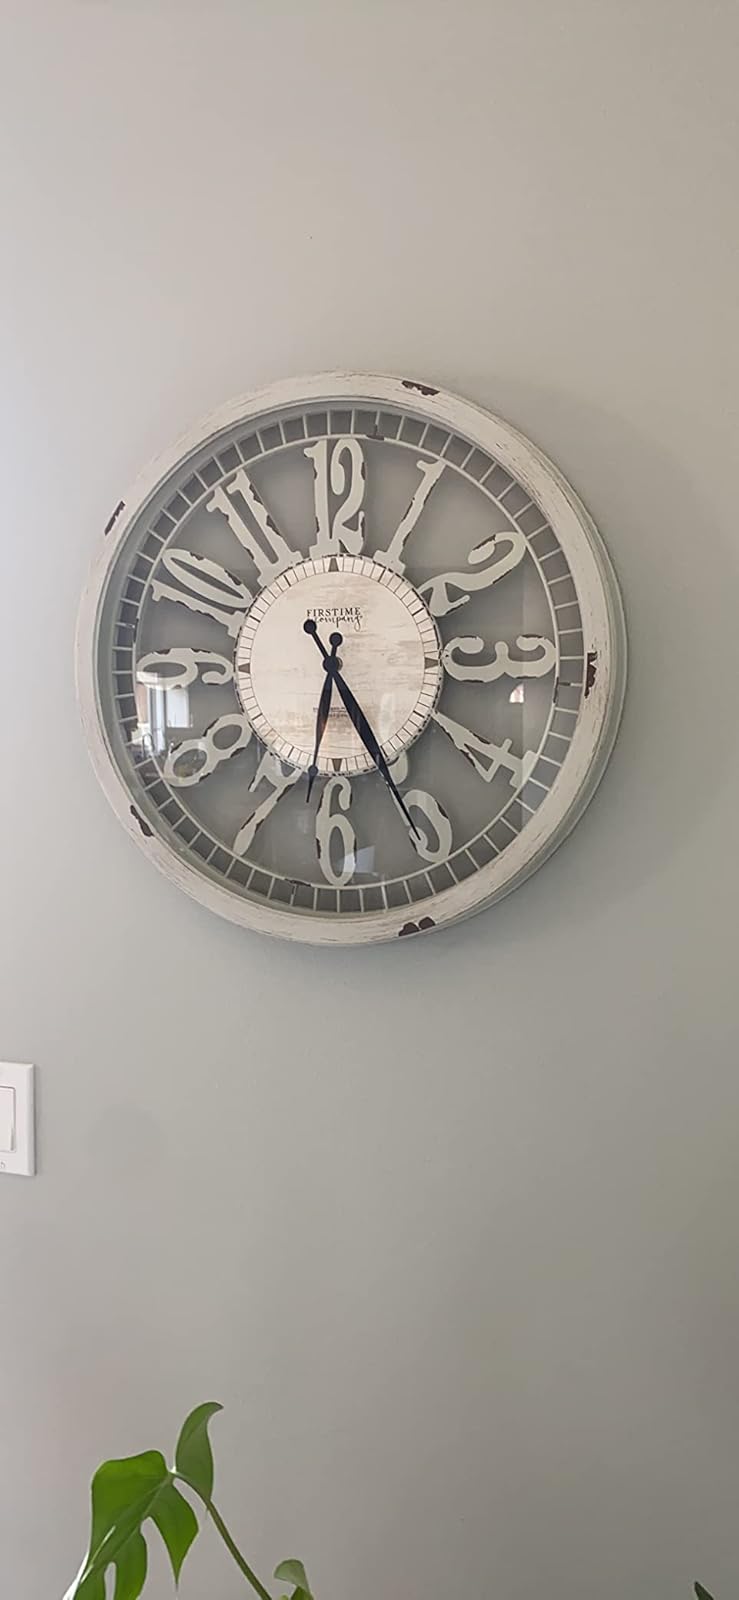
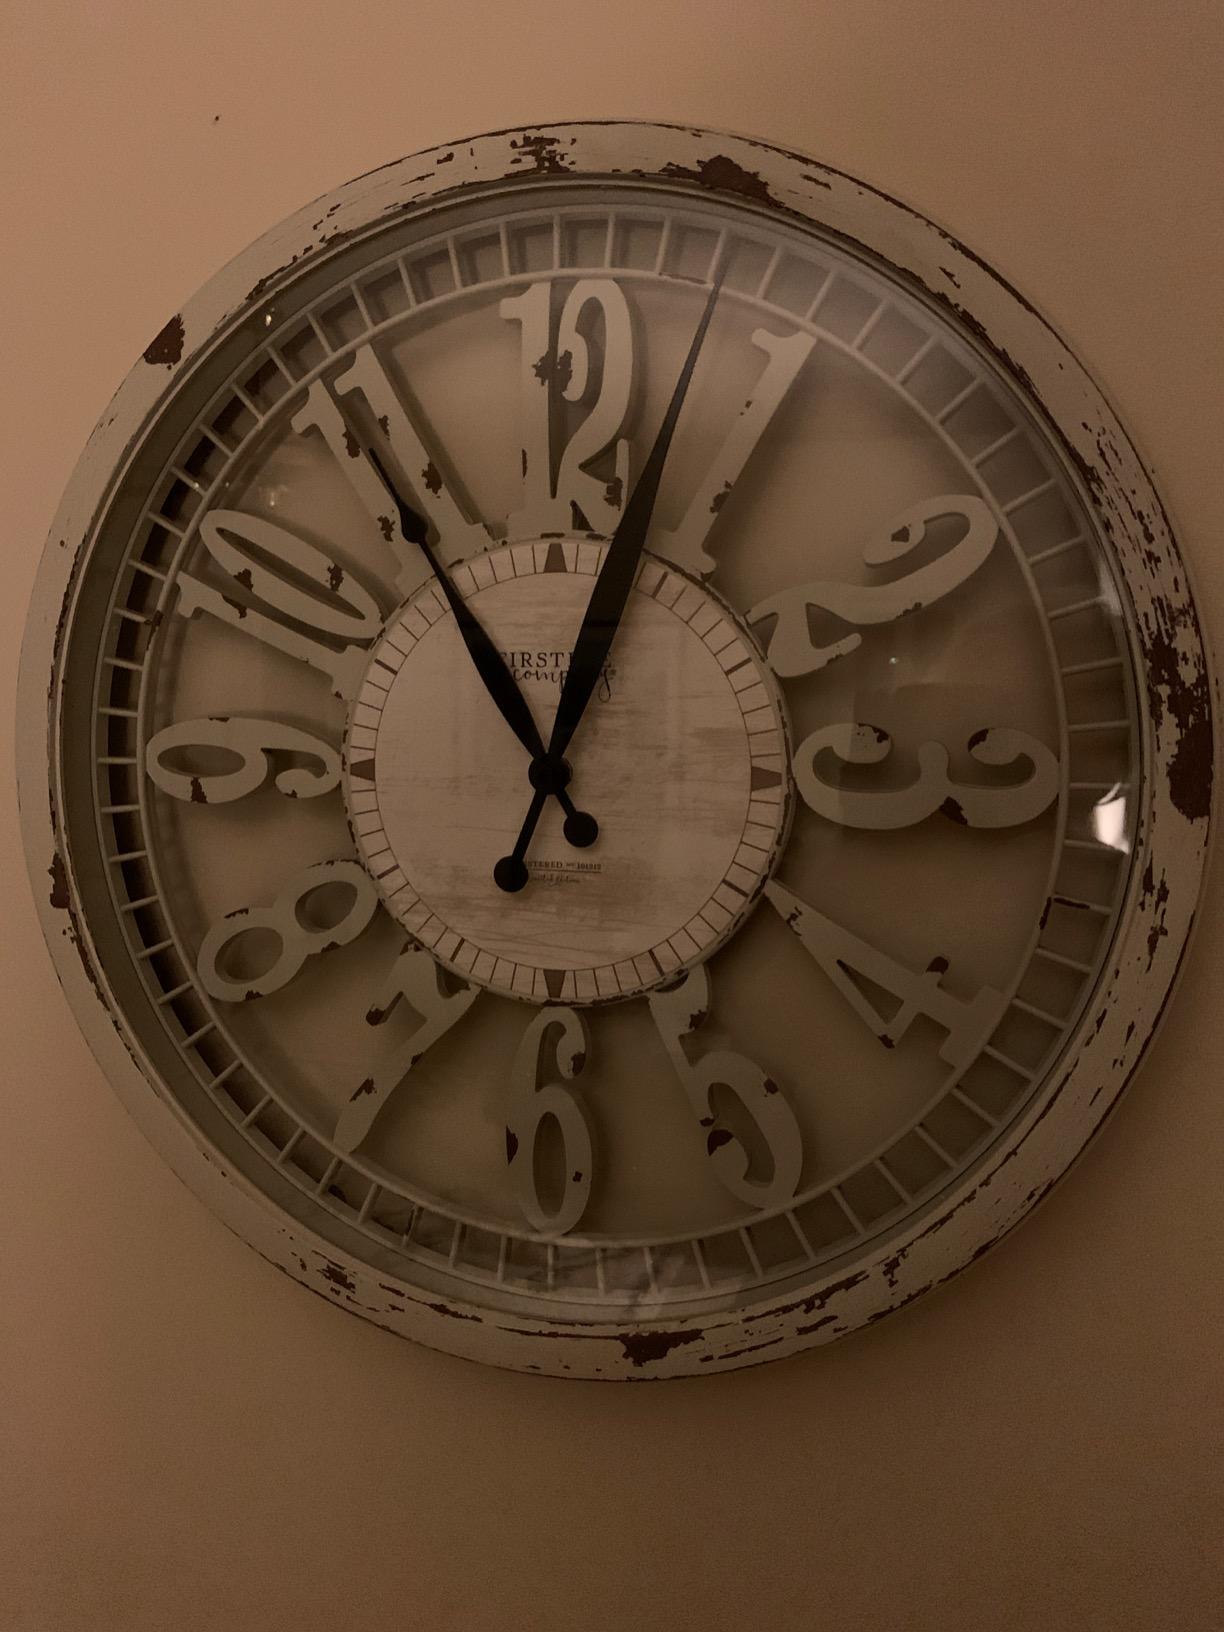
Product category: clock
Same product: yes